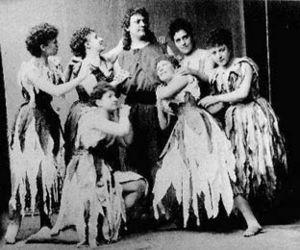
Hans Emil Friedrich Hermann Winkelmann est un ténor allemand créateur du rôle de Parsifal de Wagner.